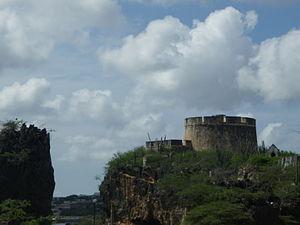
Le fort Bekenburg, également connu sous le nom de Château, est un fort situé à l'est de Willemstad, dans la baie de Curaçao, pour défendre le Spanish Water.